Ryōsen-ji (Nara)

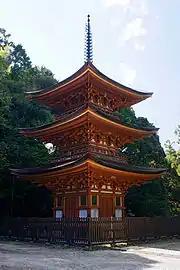
Pagoda

In the late seventh century Ono no Tobito erected a set of public baths on Mount Tomi outside Nara and enshrined an image of Yakushi. In 734 Emperor Shōmu instructed Gyōki to erect a hall on the site, and two years later the Indian monk Bodhisena, noticing a resemblance to the Vulture Peak, founded the Ryōsen-ji. The Hondō was rebuilt in 1283. Toyotomi Hideyoshi granted the temple lands valued at a hundred koku. In the Meiji period many of the monk's quarters were abandoned and over two hundred images were burned. Restored in 1940, the temple has been revived.